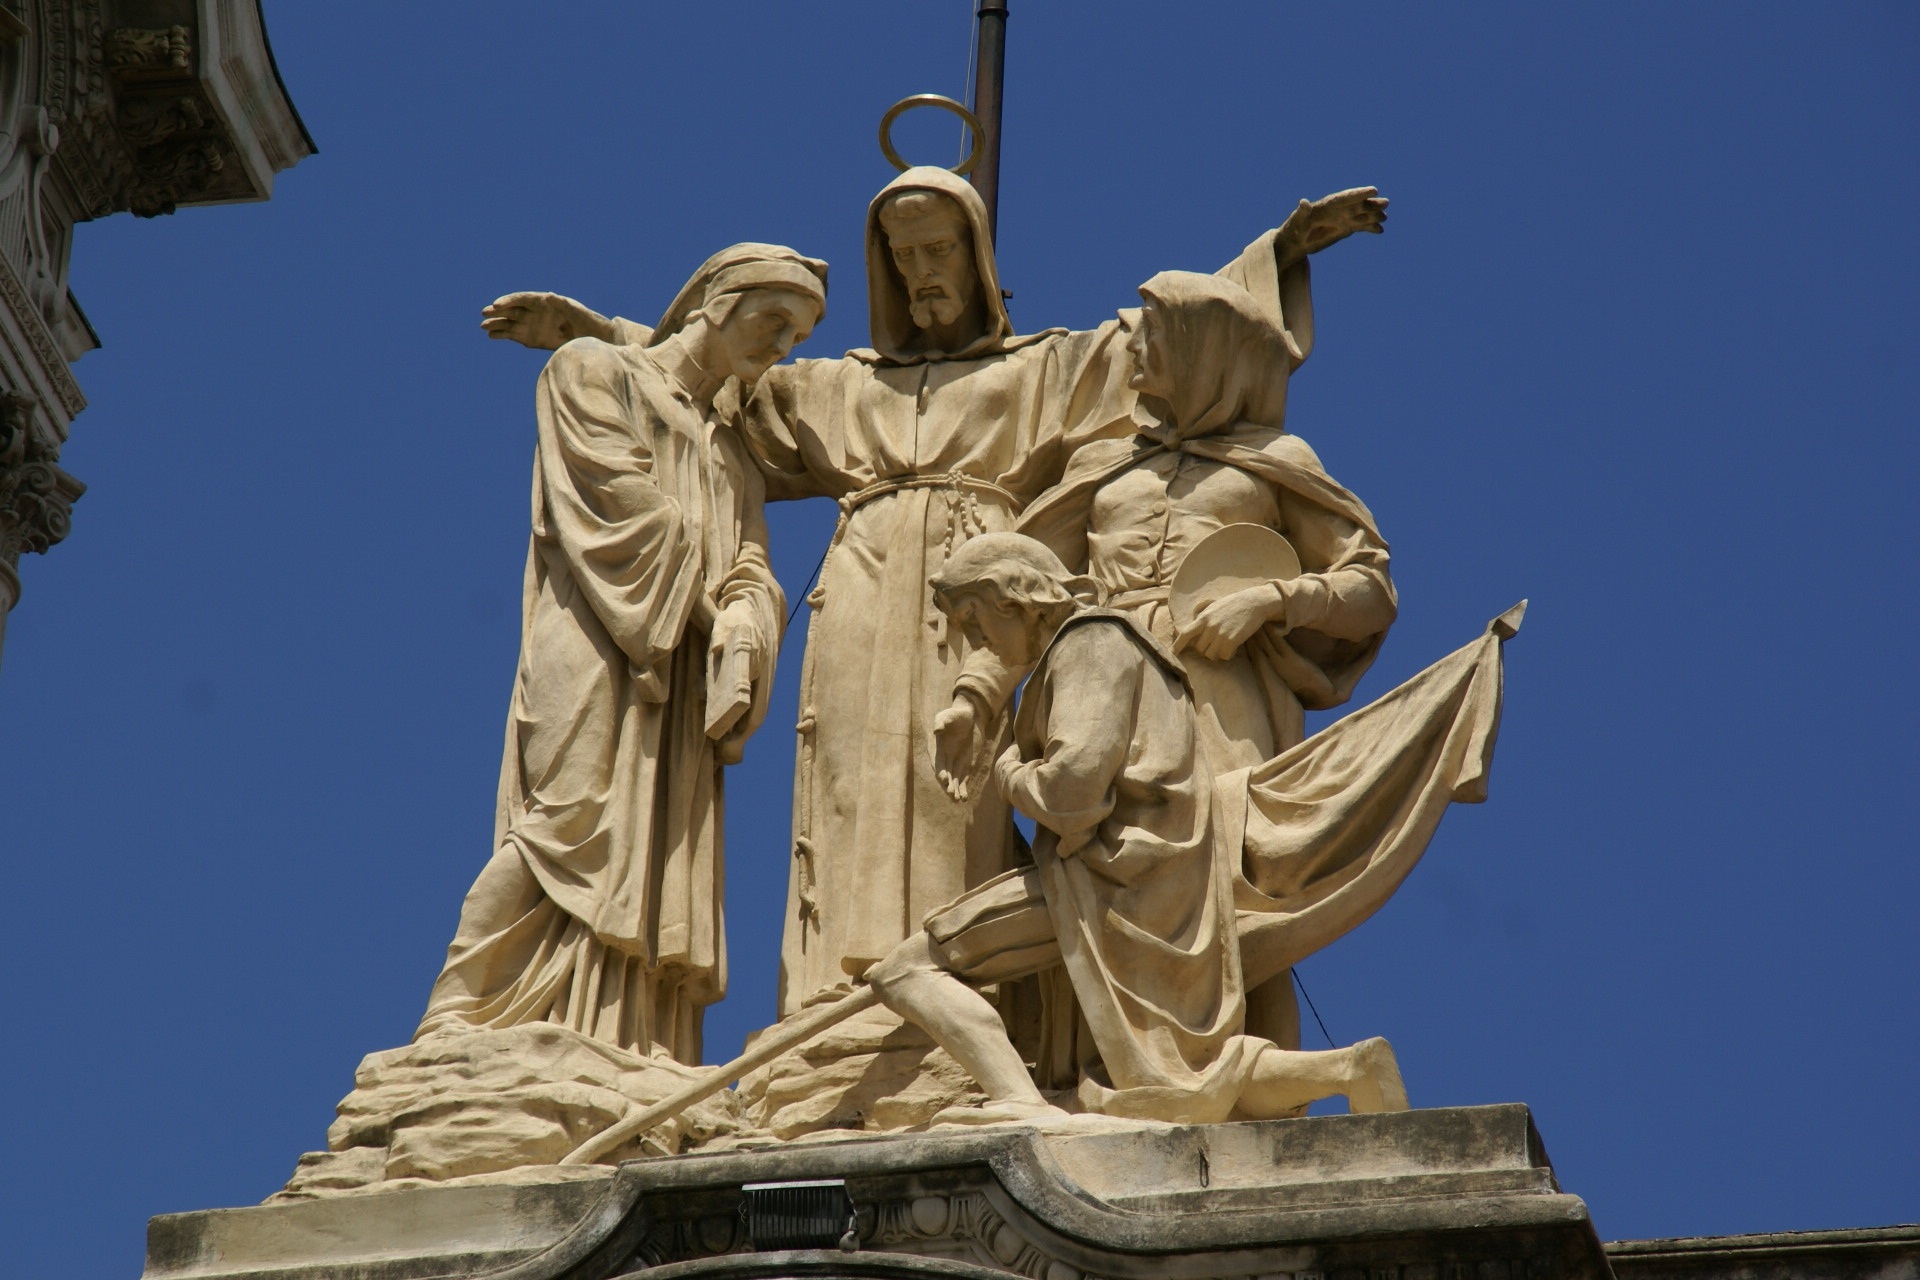
architecture, building, monument, travel, san francisco, statue, religion, ancient, landmark, sightseeing, church, attraction, historic, tourism, sculpture, art, temple, daylight, argentina, worship, basilica, traditional, destination, mythology, buenos aires